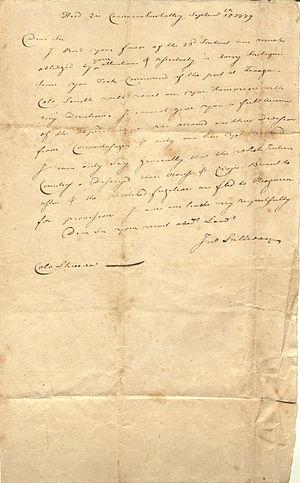
L’expédition Sullivan, également connue sous le nom d’expédition Sullivan-Clinton, est une campagne américaine dirigée par le major-général John Sullivan et le brigadier-général James Clinton contre les Loyalistes et les quatre nations des Iroquois qui avaient pris le parti des Britanniques dans la guerre d'indépendance des États-Unis.